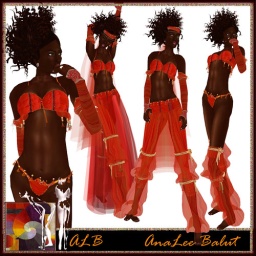
ALB Princess silk dress red - costume - Carnival by AnaLee Balut - ALB DREAM FASHION